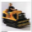
Label: tractor